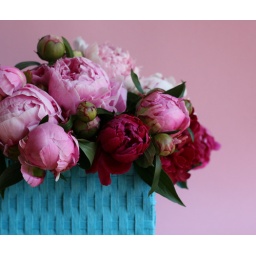
last peonies in a blue basket